Heyington railway station

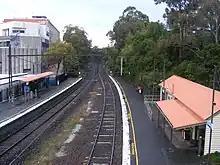
The station platforms in the setup that they were in at the time of the accident, 2007

On 22 February 2014, an 18 year old male was fatally injured when he fell between a moving train and the platform. He was running alongside the moving train when he fell attempting to board it, while passengers inside the train were forcibly holding the carriage doors open. An Australian Transport Safety Bureau (ATSB) report found that due to the pressure applied by passengers, the traction interlock system (as designed) automatically deactivated after a period of time. This allowed traction to be applied and the train to depart with the carriage doors open. Large platform gaps as a result of platform curvature also contributed to the accident. The report found a total of four main issues, those being the inadequacy of the doors open warning device, the standards for train and platform clearances, the ability for the train to move with the carriage doors open, and the platform clearances. In a bid to prevent further fatalities from arising, Metro Trains Melbourne (MTM) has realigned the track at Heyington station and installed rubber "bridges" along the entire edge of the platform face. Furthermore, a barrier has also been installed at the platform entrance to deter passengers from running for the train.